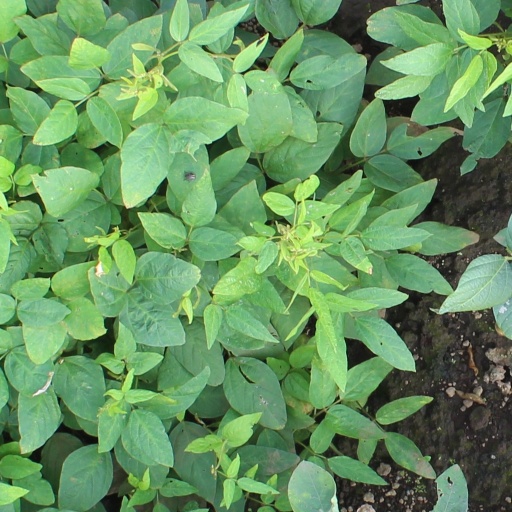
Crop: soybean